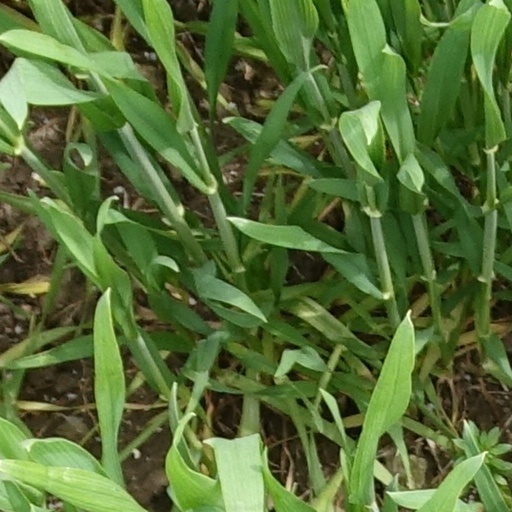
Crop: wheat